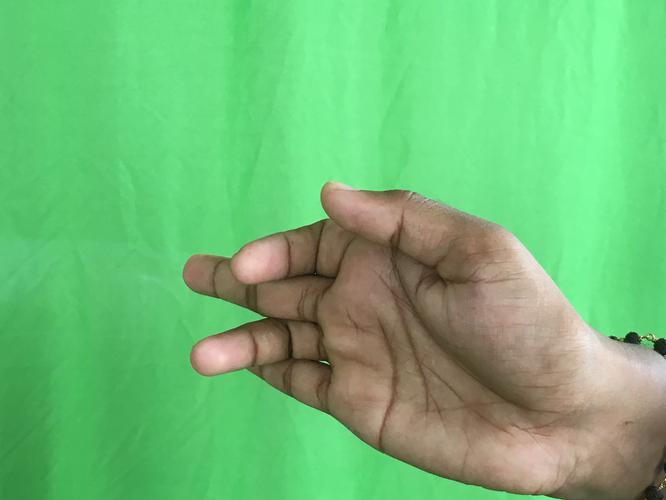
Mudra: Shukatundam
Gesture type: single_hand